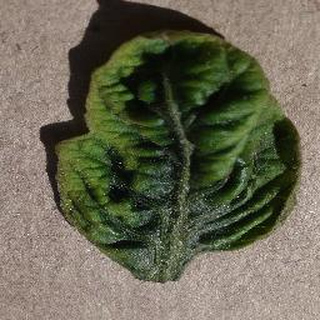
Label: tomato_yellow_leaf_curl_virus